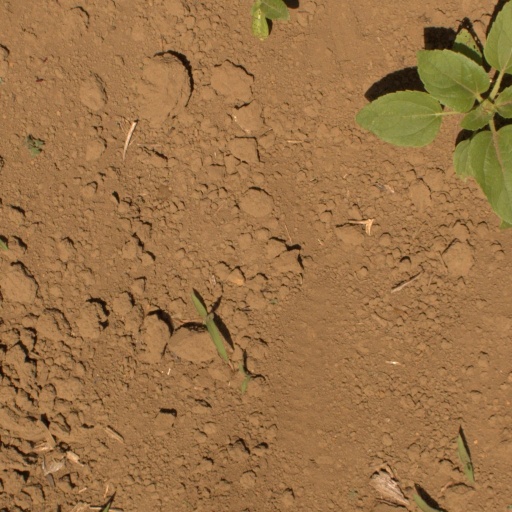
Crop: Jerusalem artichoke